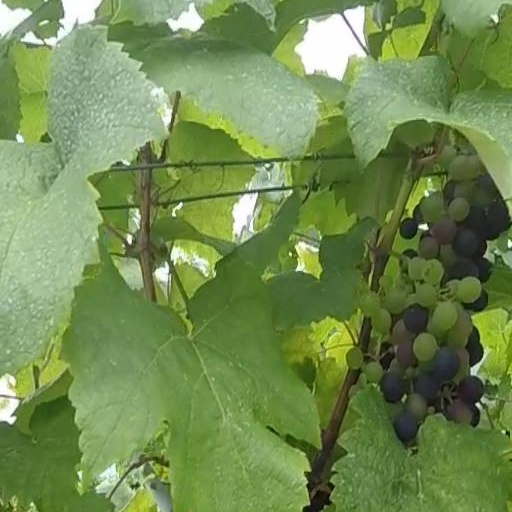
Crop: grape